Canberra Roller Derby League

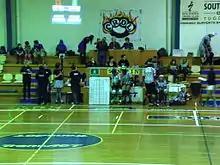
Zebra Team and NSOs (Non-Skating Officials)

The Canberra Roller Derby League has its own referee squad known as Team Zebra. For the 2011 season, the referees were Magic Strat, Refucious, J Ref. K, Fair-as Bueller, Sin Bin Laden, and Major Dyck. Canberra Roller Derby League referees have been involved with interstate bouts, and Refucious, John Ref Kennedy and Magic Strat were part of the squad that refereed the Sydney City Assassins versus Vice City Rollers bout on 12 December 2010. John Ref Kennedy, Fair-as Bueller and Major Dyck were part of the referee squad for the Vice City Rollers bout against the Sunstate Roller Girls Fancy Pants on 6 August 2011.